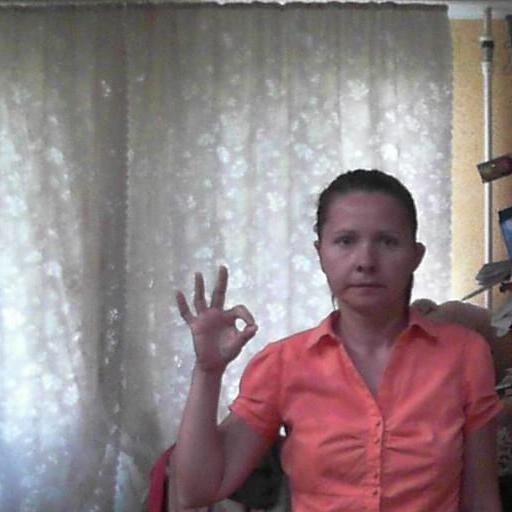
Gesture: ok